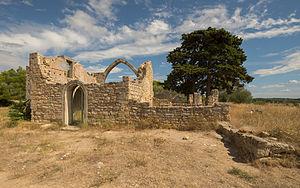
Ruines de l'ermitage Saint-Antoine (XVIe ou XVIIe siècle) utilisée autrefois par des ermites pour des retraites spirituelles. Vue depuis l'ouest. Castelnau-de-Guers, Hérault, France.